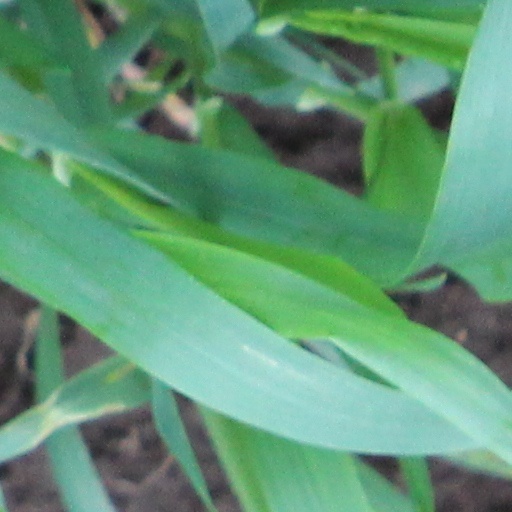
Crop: wheat